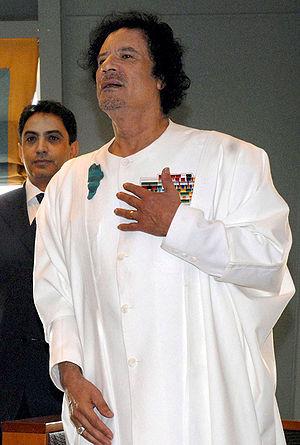
La Libye est un pays d'Afrique du Nord, dont le nom dérive de Libou, un peuple berbère connu depuis l'antiquité.